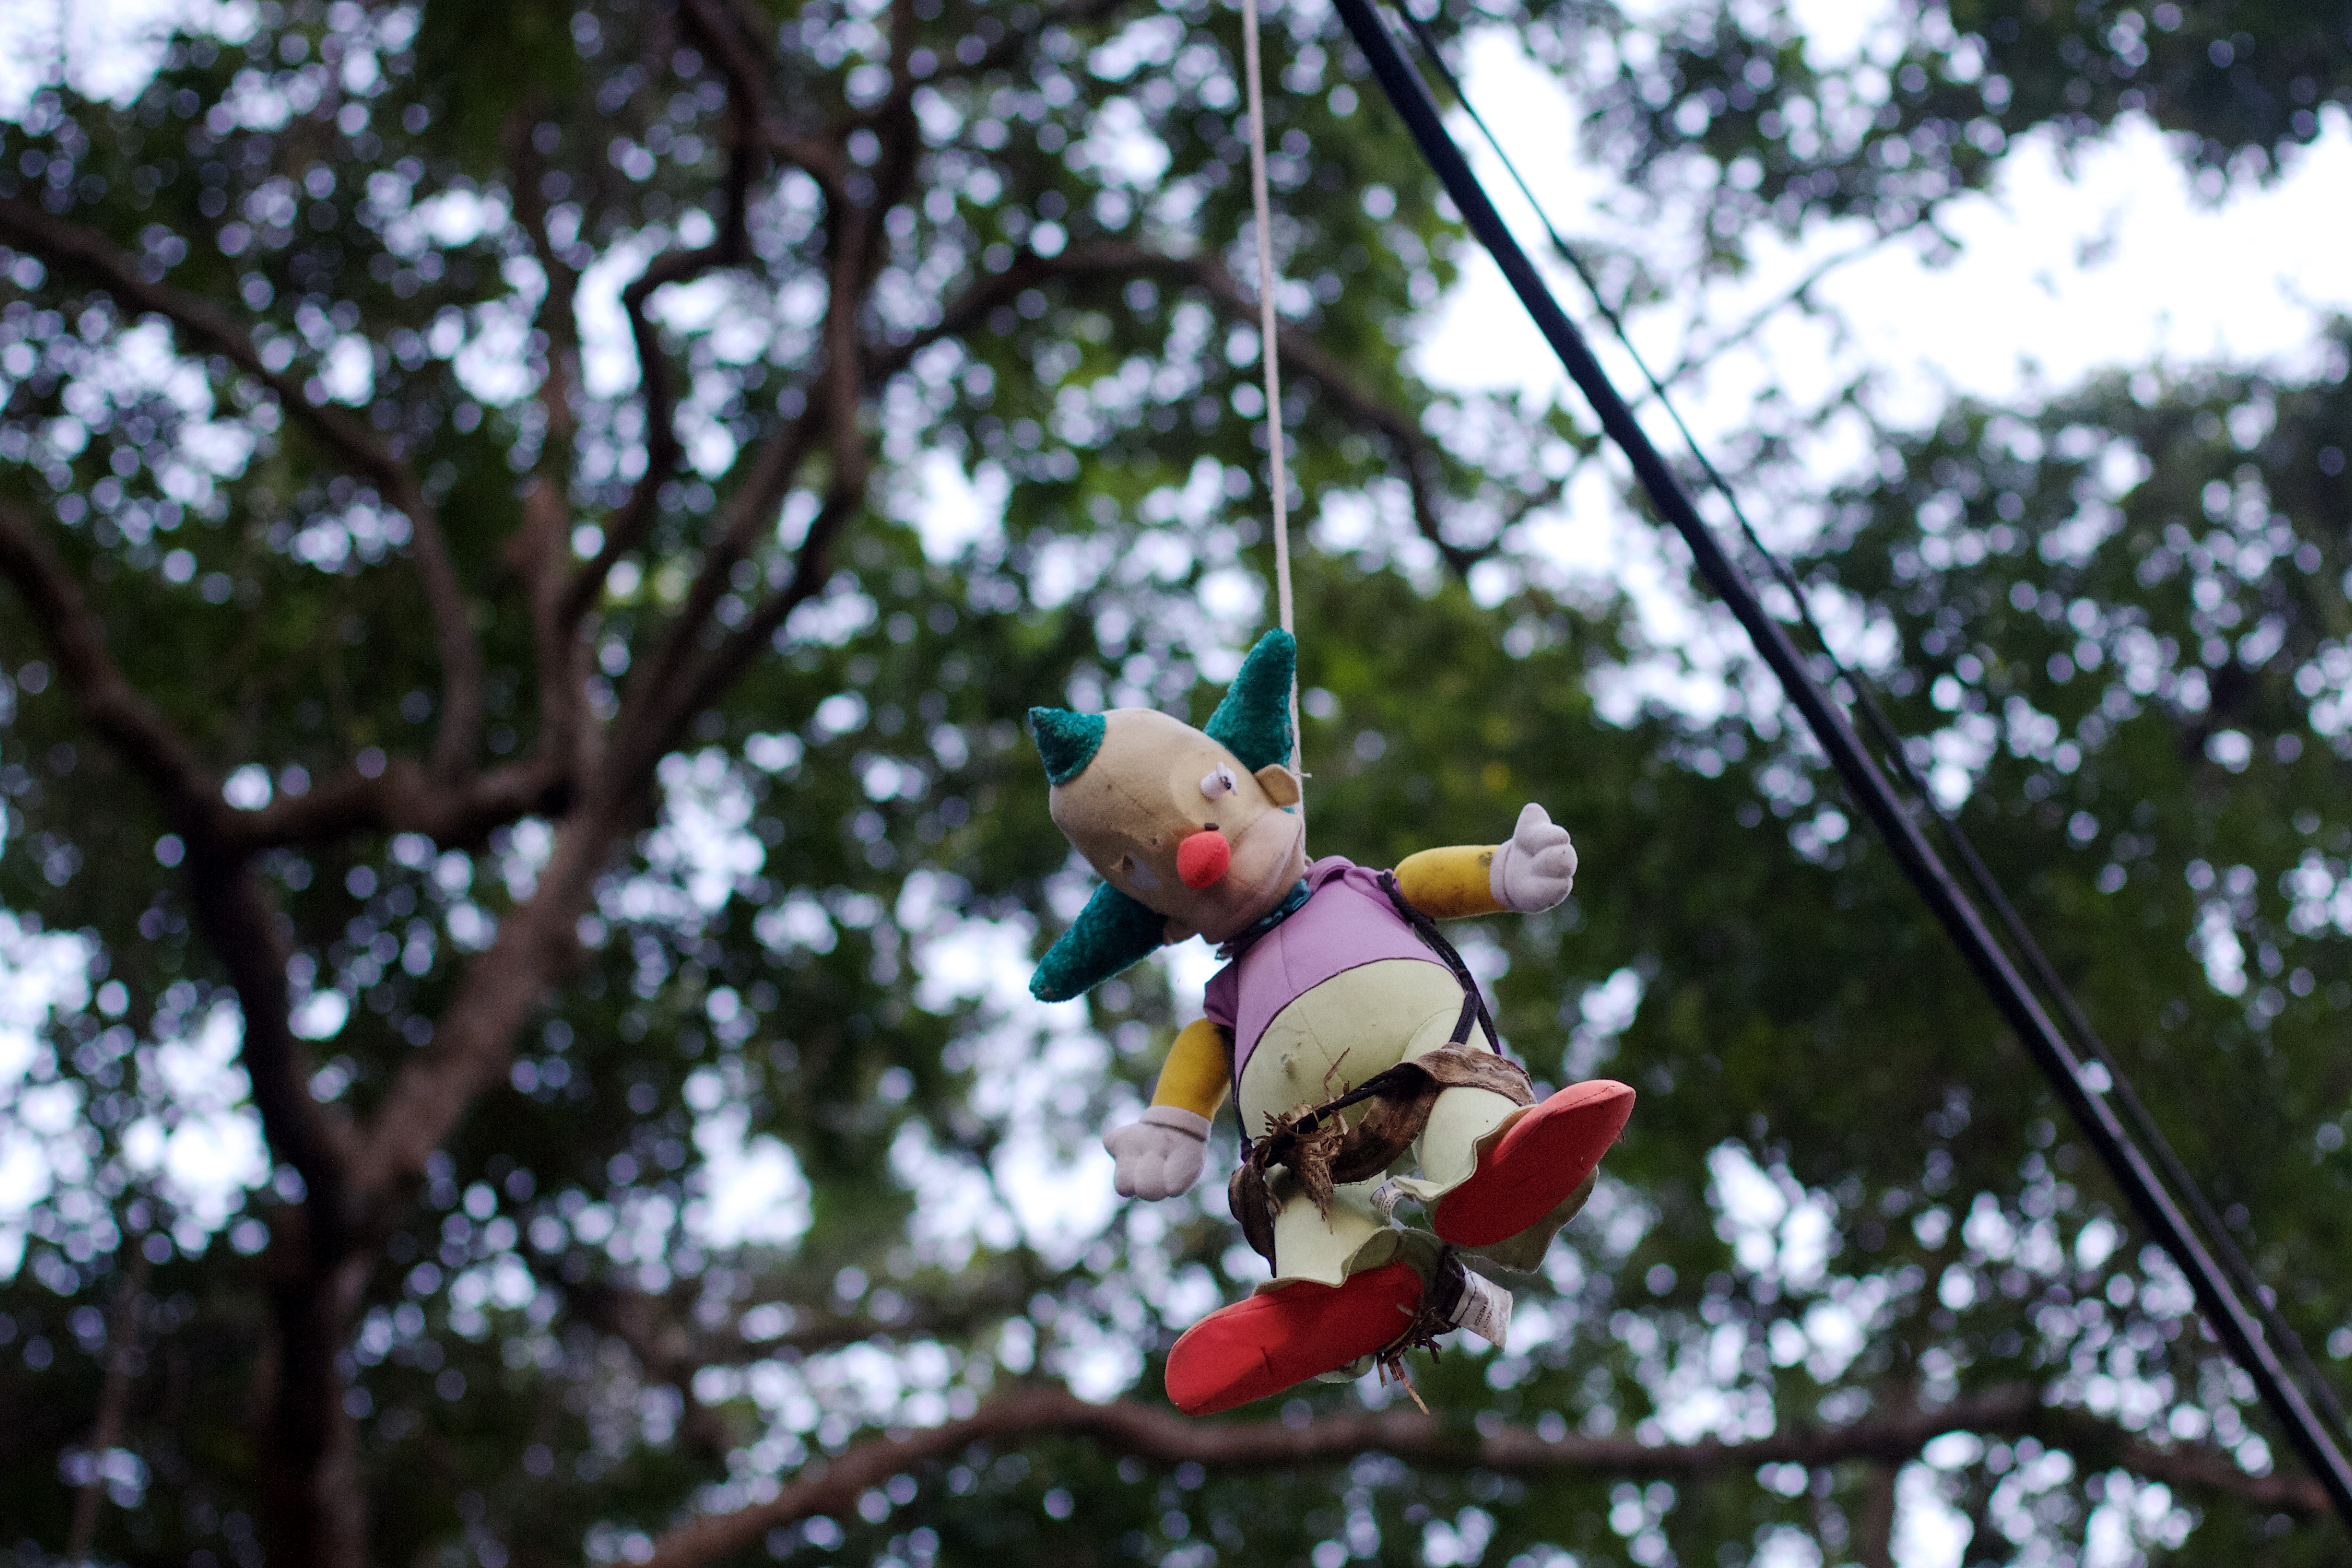
tree, branch, snow, winter, plant, flower, spring, season, clown, woody plant